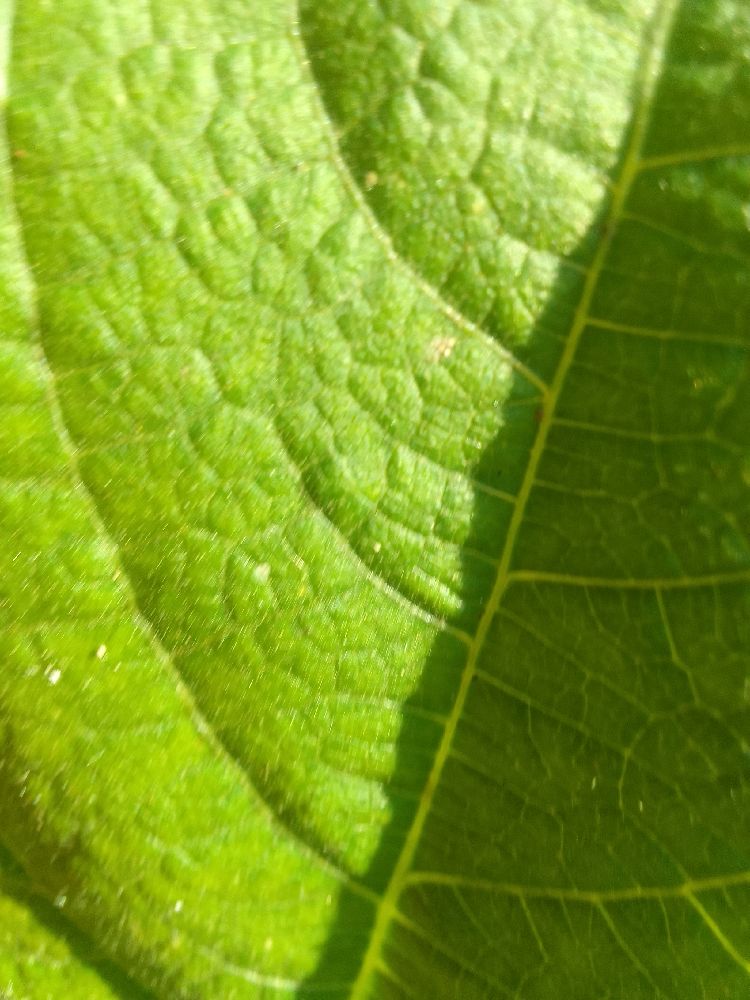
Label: healthy